New Campus of Henan University station

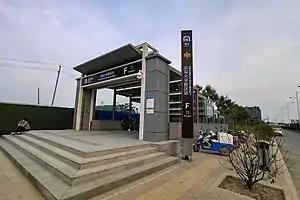

New Campus of Henan University is a metro station of Zhengzhou Metro Line 1. The station has opened on 21 November 2019.